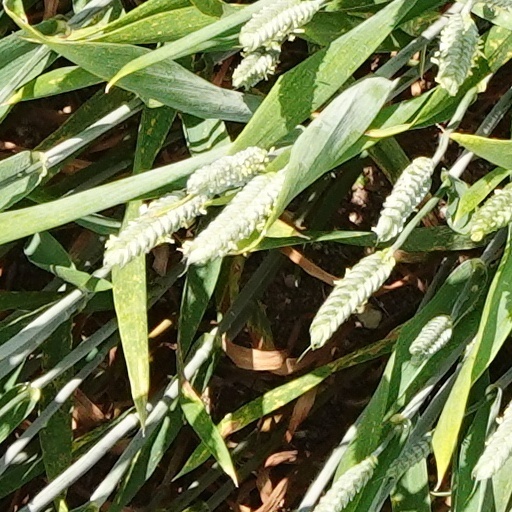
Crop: wheat